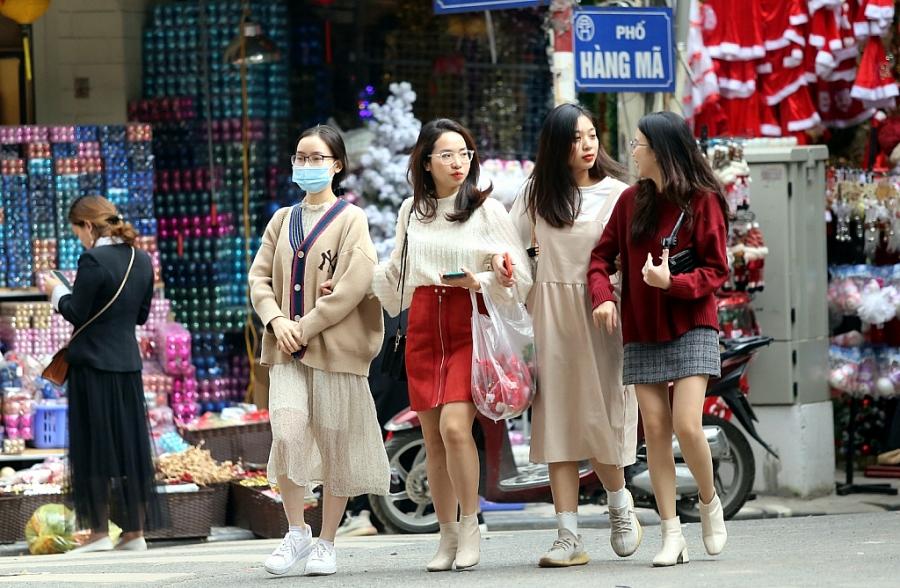
có bốn cô gái đang khoác tay nhau đi bộ trên đường